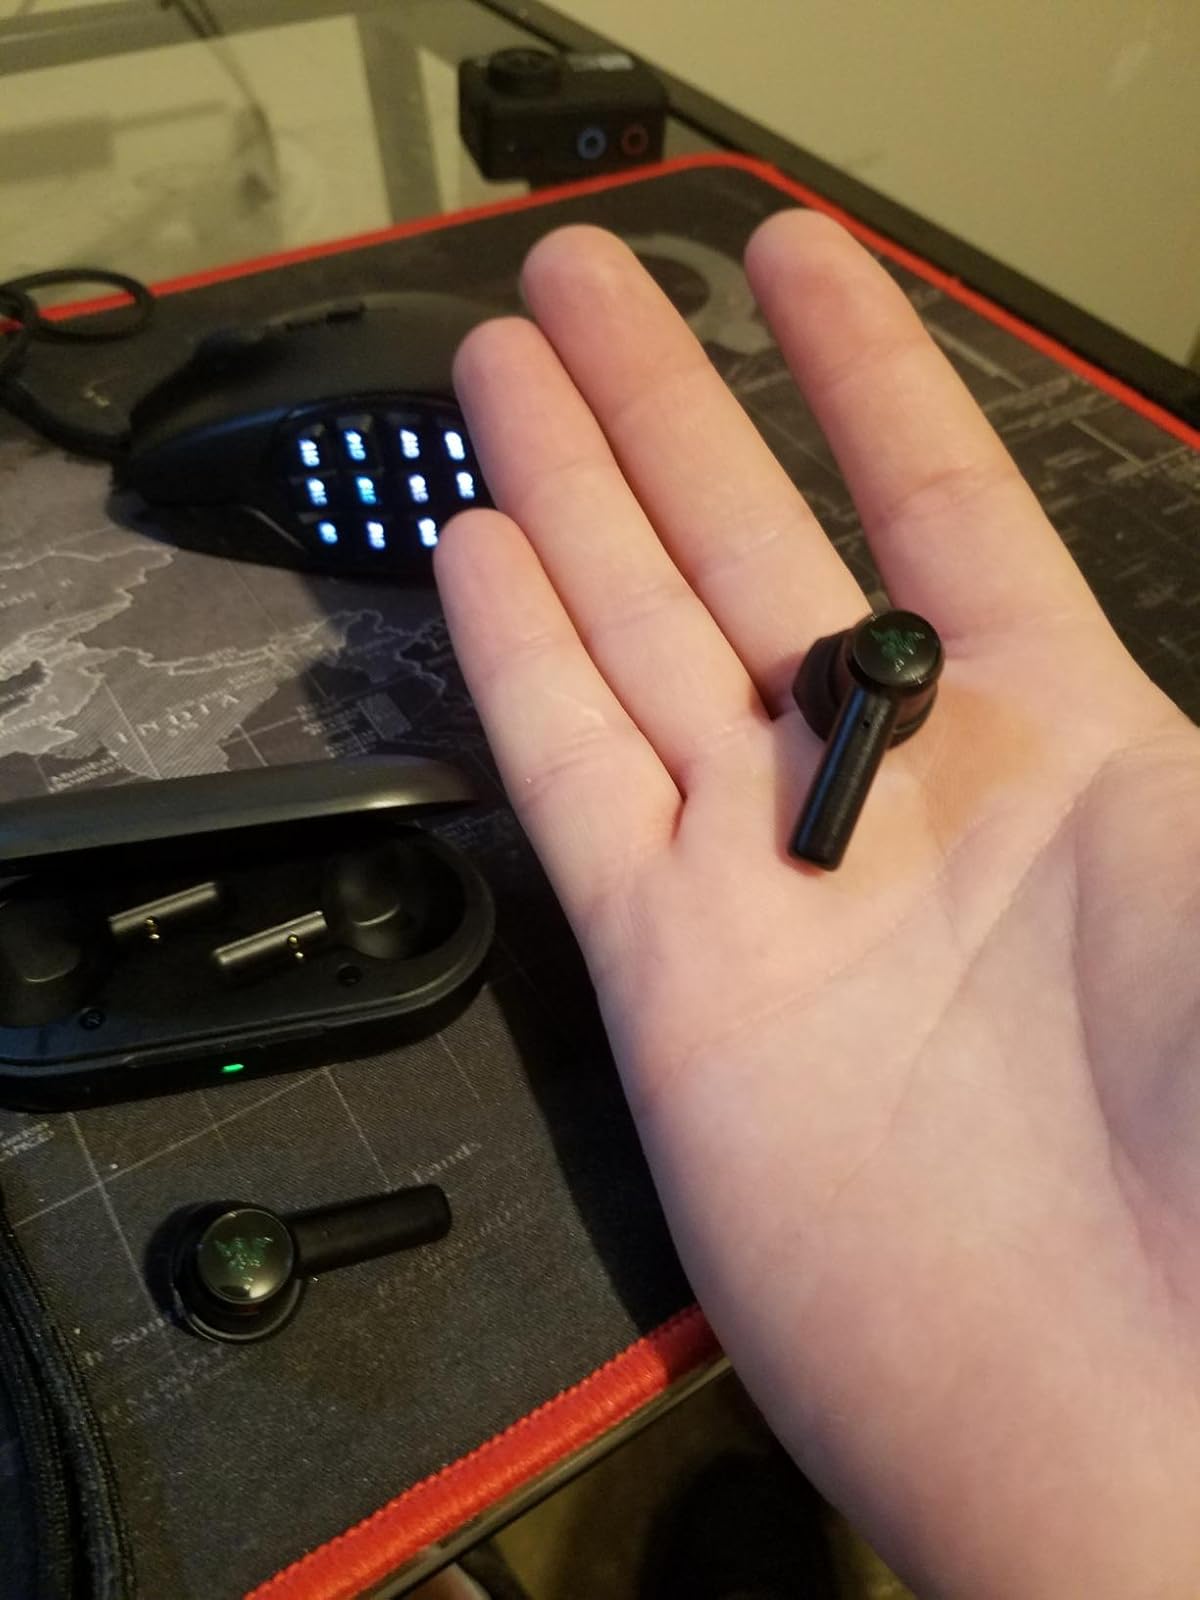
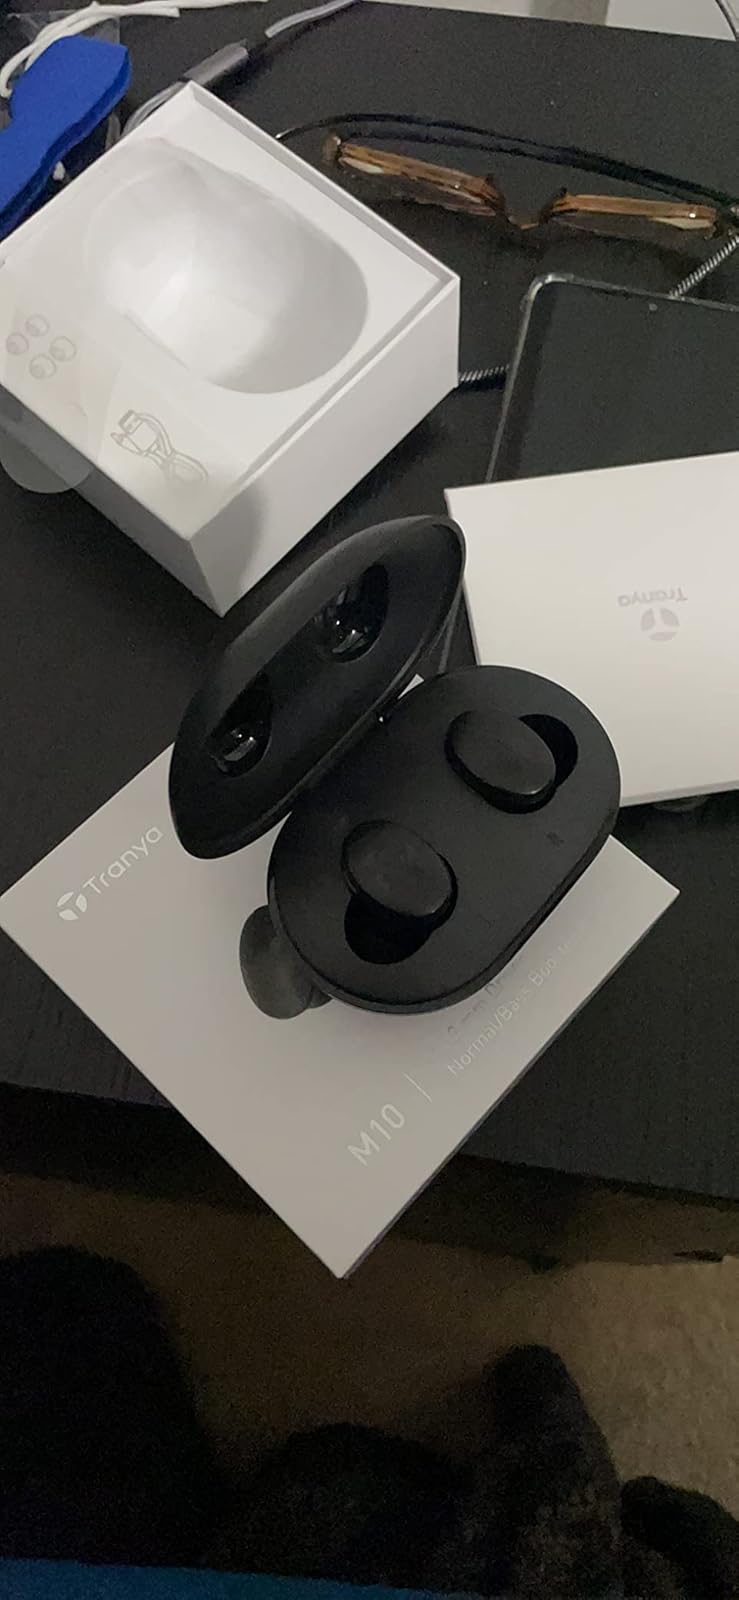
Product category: earbuds
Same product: no